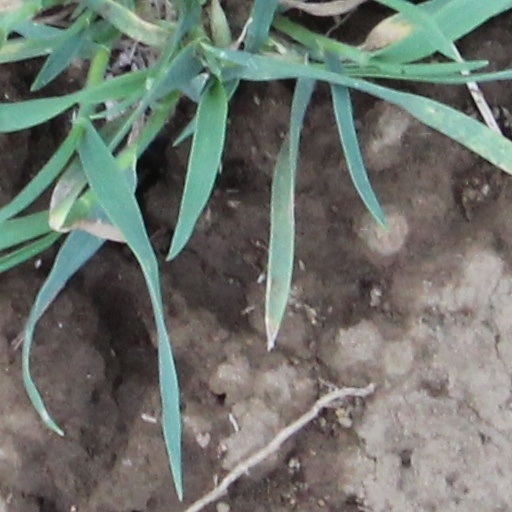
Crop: wheat